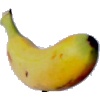
Label: Banana Lady Finger 1